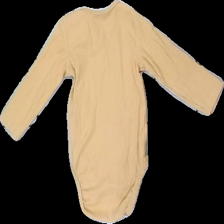
View: back
Type: Top
Category: Children
Brand: H&M
Colors: Orange
Material: 100% cott
Cut: Regular, C-collar
Size: 68
Price range: 50-100
Recommended usage: Reuse
Description: Orange ribbed baby onesie from H&M, size 68. Good condition.